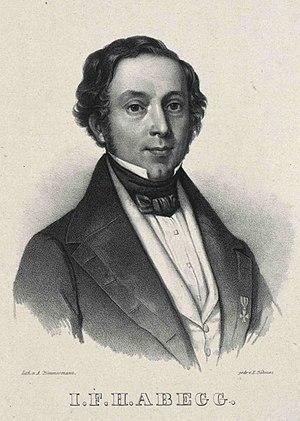
Julius Friedrich Heinrich Abegg, né le 23 mars 1796 à Erlangen et mort le 29 mai 1868 à Breslau, est un criminaliste allemand.